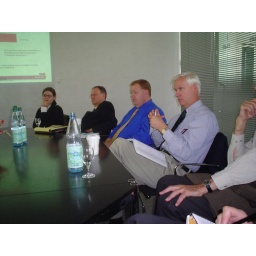
Visiting a privately-owned, commercial TV station in Berlin.  It's headquartered at the base of the big TV tower.